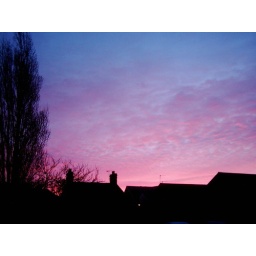
red sky in the morning